14 Days (film)

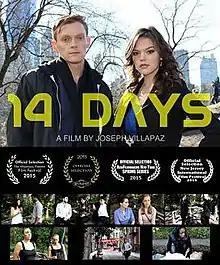
Film poster

14 DAYS is a 2014 American science fiction experimental film, written and directed by Joseph Villapaz. It stars Emily Dennis and Michael Wetherbee and takes place in New York City. It has screened at the Alhambra Theatre Film Festival, Motor City Nightmares, NewFilmmakers Spring Screening Series and at the New Jersey Film Festival. It received 4th Place in the Best Sci-Fi Short Film category at the 2015 International Horror Hotel film festival and an honorable mention in the Best Feature Film category at the Los Angeles Film Review Independent Film Awards.